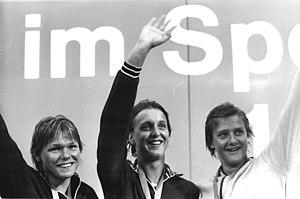
Caren Metschuck, née le 27 septembre 1963 à Greifswald, est une nageuse est-allemande.